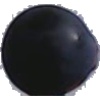
Label: Grape Blue 1